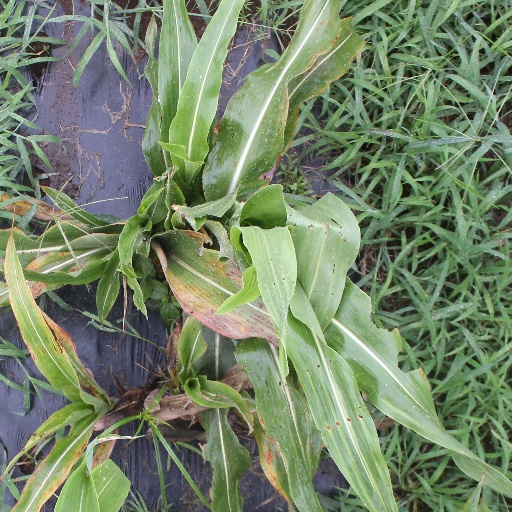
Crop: sorghum